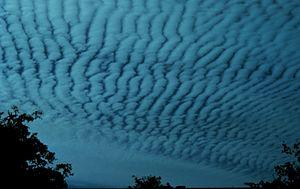
L'altocumulus est un mot d'origine latine dérivant des termes "Altus" et "cumulus" qui correspond à un genre de nuage de l'étage moyen. Il apparaît à une altitude comprise entre 2 000 et 6 000 m. Son épaisseur est comprise entre 300 m et 6 000 m. Il fut identifié pour la première fois par Émilien Renou en 1855.